Cam Ranh Base

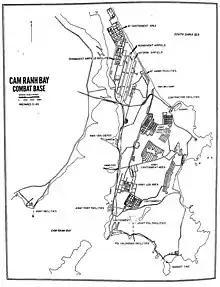
Map of US facilities at Cam Ranh Bay in 1969

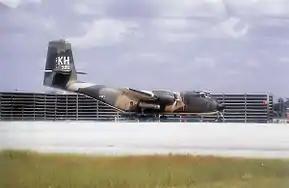
C-7B Serial No 63-9725 of the 535th Tactical Airlift Squadron, October 1971

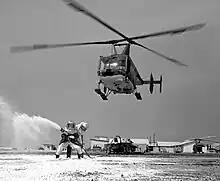
HH-43B of Detachment 8, 38th Aerospace Rescue and Recovery Squadron at Cam Ranh, January 1968

In April 1965 CINCPAC instructed an engineering survey for a new airfield at Cam Ranh Bay.